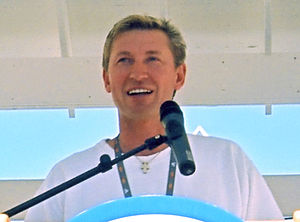
Wayne Gretzky
Wayne Gretzky holder tale i Edmonton under VM i atletik 2001.
Wayne Douglas Gretzky er en tidligere canadisk ishockeyspiller som var aktiv i NHL fra 1979 til 1999. Han har fået tildelt den canadiske orden Order of Canada. Han er i dag træner for NHL-holdet Phoenix Coyotes, som han også er medejer af. Han har tidligere været leder for det canadiske landshold ved Vinter-OL i 2002 og 2006. Han regnes som den bedste ishockeyspiller i sin æra, og af mange anses han også for at være den bedste spiller nogensinde. Derfor blev han også kendt som The Great One.